Yale-NUS College

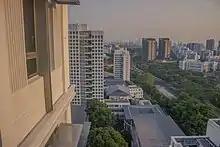

As the first-years transitioned into the collegiate living experience, they were originally aided by Dean's Fellows, a group of recent college graduates picked from various higher educational backgrounds, including Amherst, Carleton, Princeton, Reed, Mt. Holyoke, Yale, and NUS. As of 2017, the Dean's Fellow role changed, with Residential College Advisors providing pastoral care and programmatic organising for smaller groups of first-years and Dean's Fellows providing this for the rest of the student body alongside other institutional work. In 2020, Residential Life Officers (RLOs) were appointed in place of Dean's Fellows. The RLOs work full-time on student care, community building and other responsibilities in their assigned Residential College.